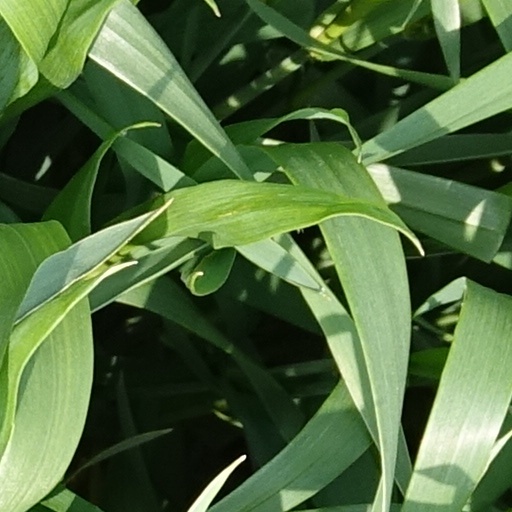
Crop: wheat